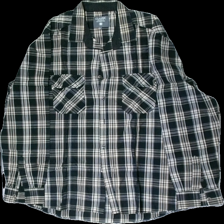
View: front
Type: Shirt
Category: Men
Brand: Mywear (Ica)
Brand text on label: Classic
Colors: Multicolor, Black, Beige, White
Material: 100% cotton
Pattern: Other
Cut: Regular
Size: L
Season: All
Price range: <50
Recommended usage: Export